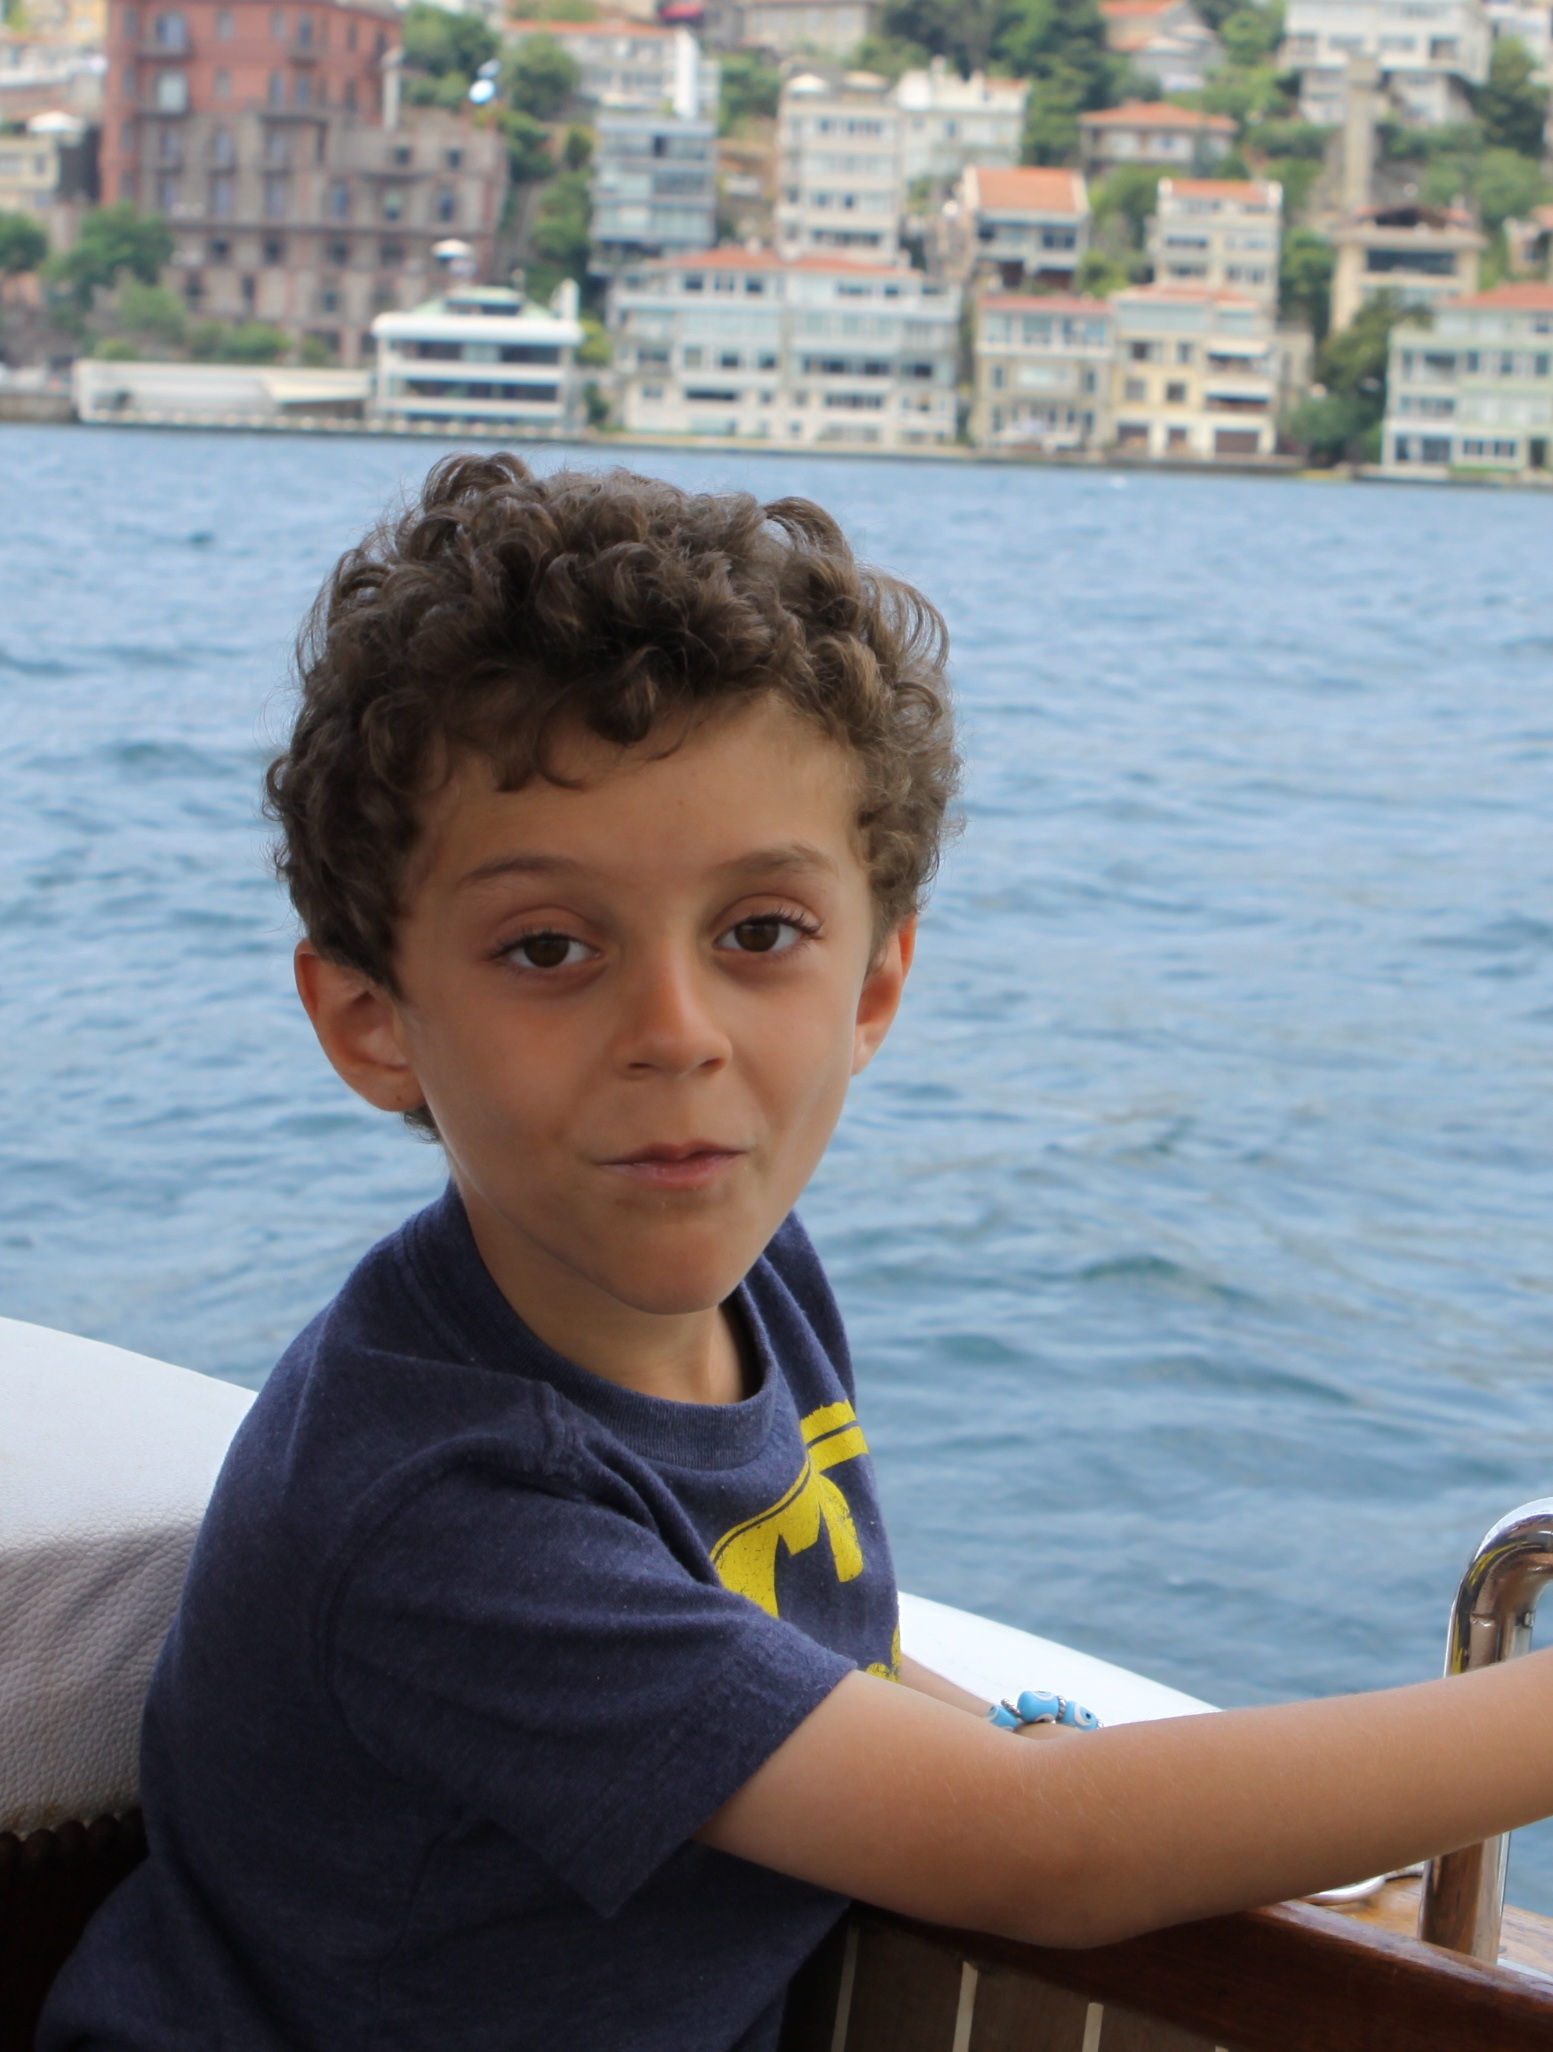
man, sea, person, people, boat, boy, kid, vacation, male, vehicle, child, curly hair, smile, fun, boating, infant, human positions